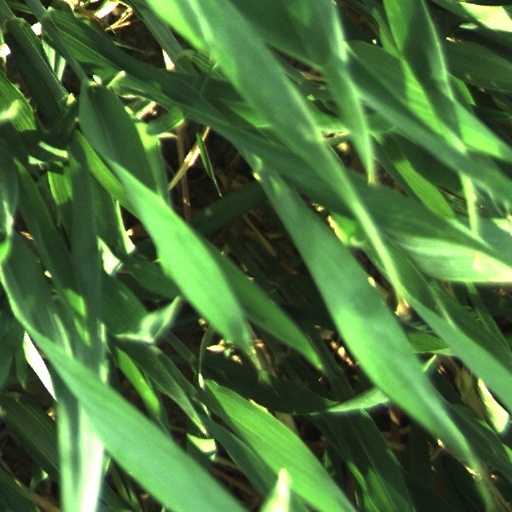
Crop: wheat